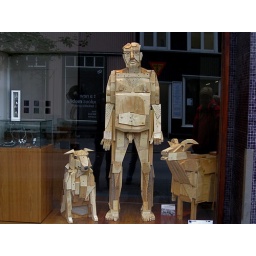
Naked wooden man, dog and sheep... in an Icelandic shop window